New York State Route 126

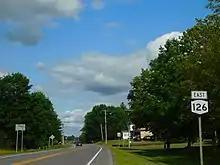
NY 126 east in Beaver Falls

Now in the town of Croghan, NY 126 becomes a rural connector highway once again as it runs in close proximity to the Black River. The two separate about south of the county line as NY 126 leaves the riverbank and follows a more northeasterly routing than the river through the town. NY 126 parallels the waterway to the hamlet of Naumburg, located near the point where the Beaver River merges with the Black River. NY 126 intersects NY 410 in the center of the hamlet.